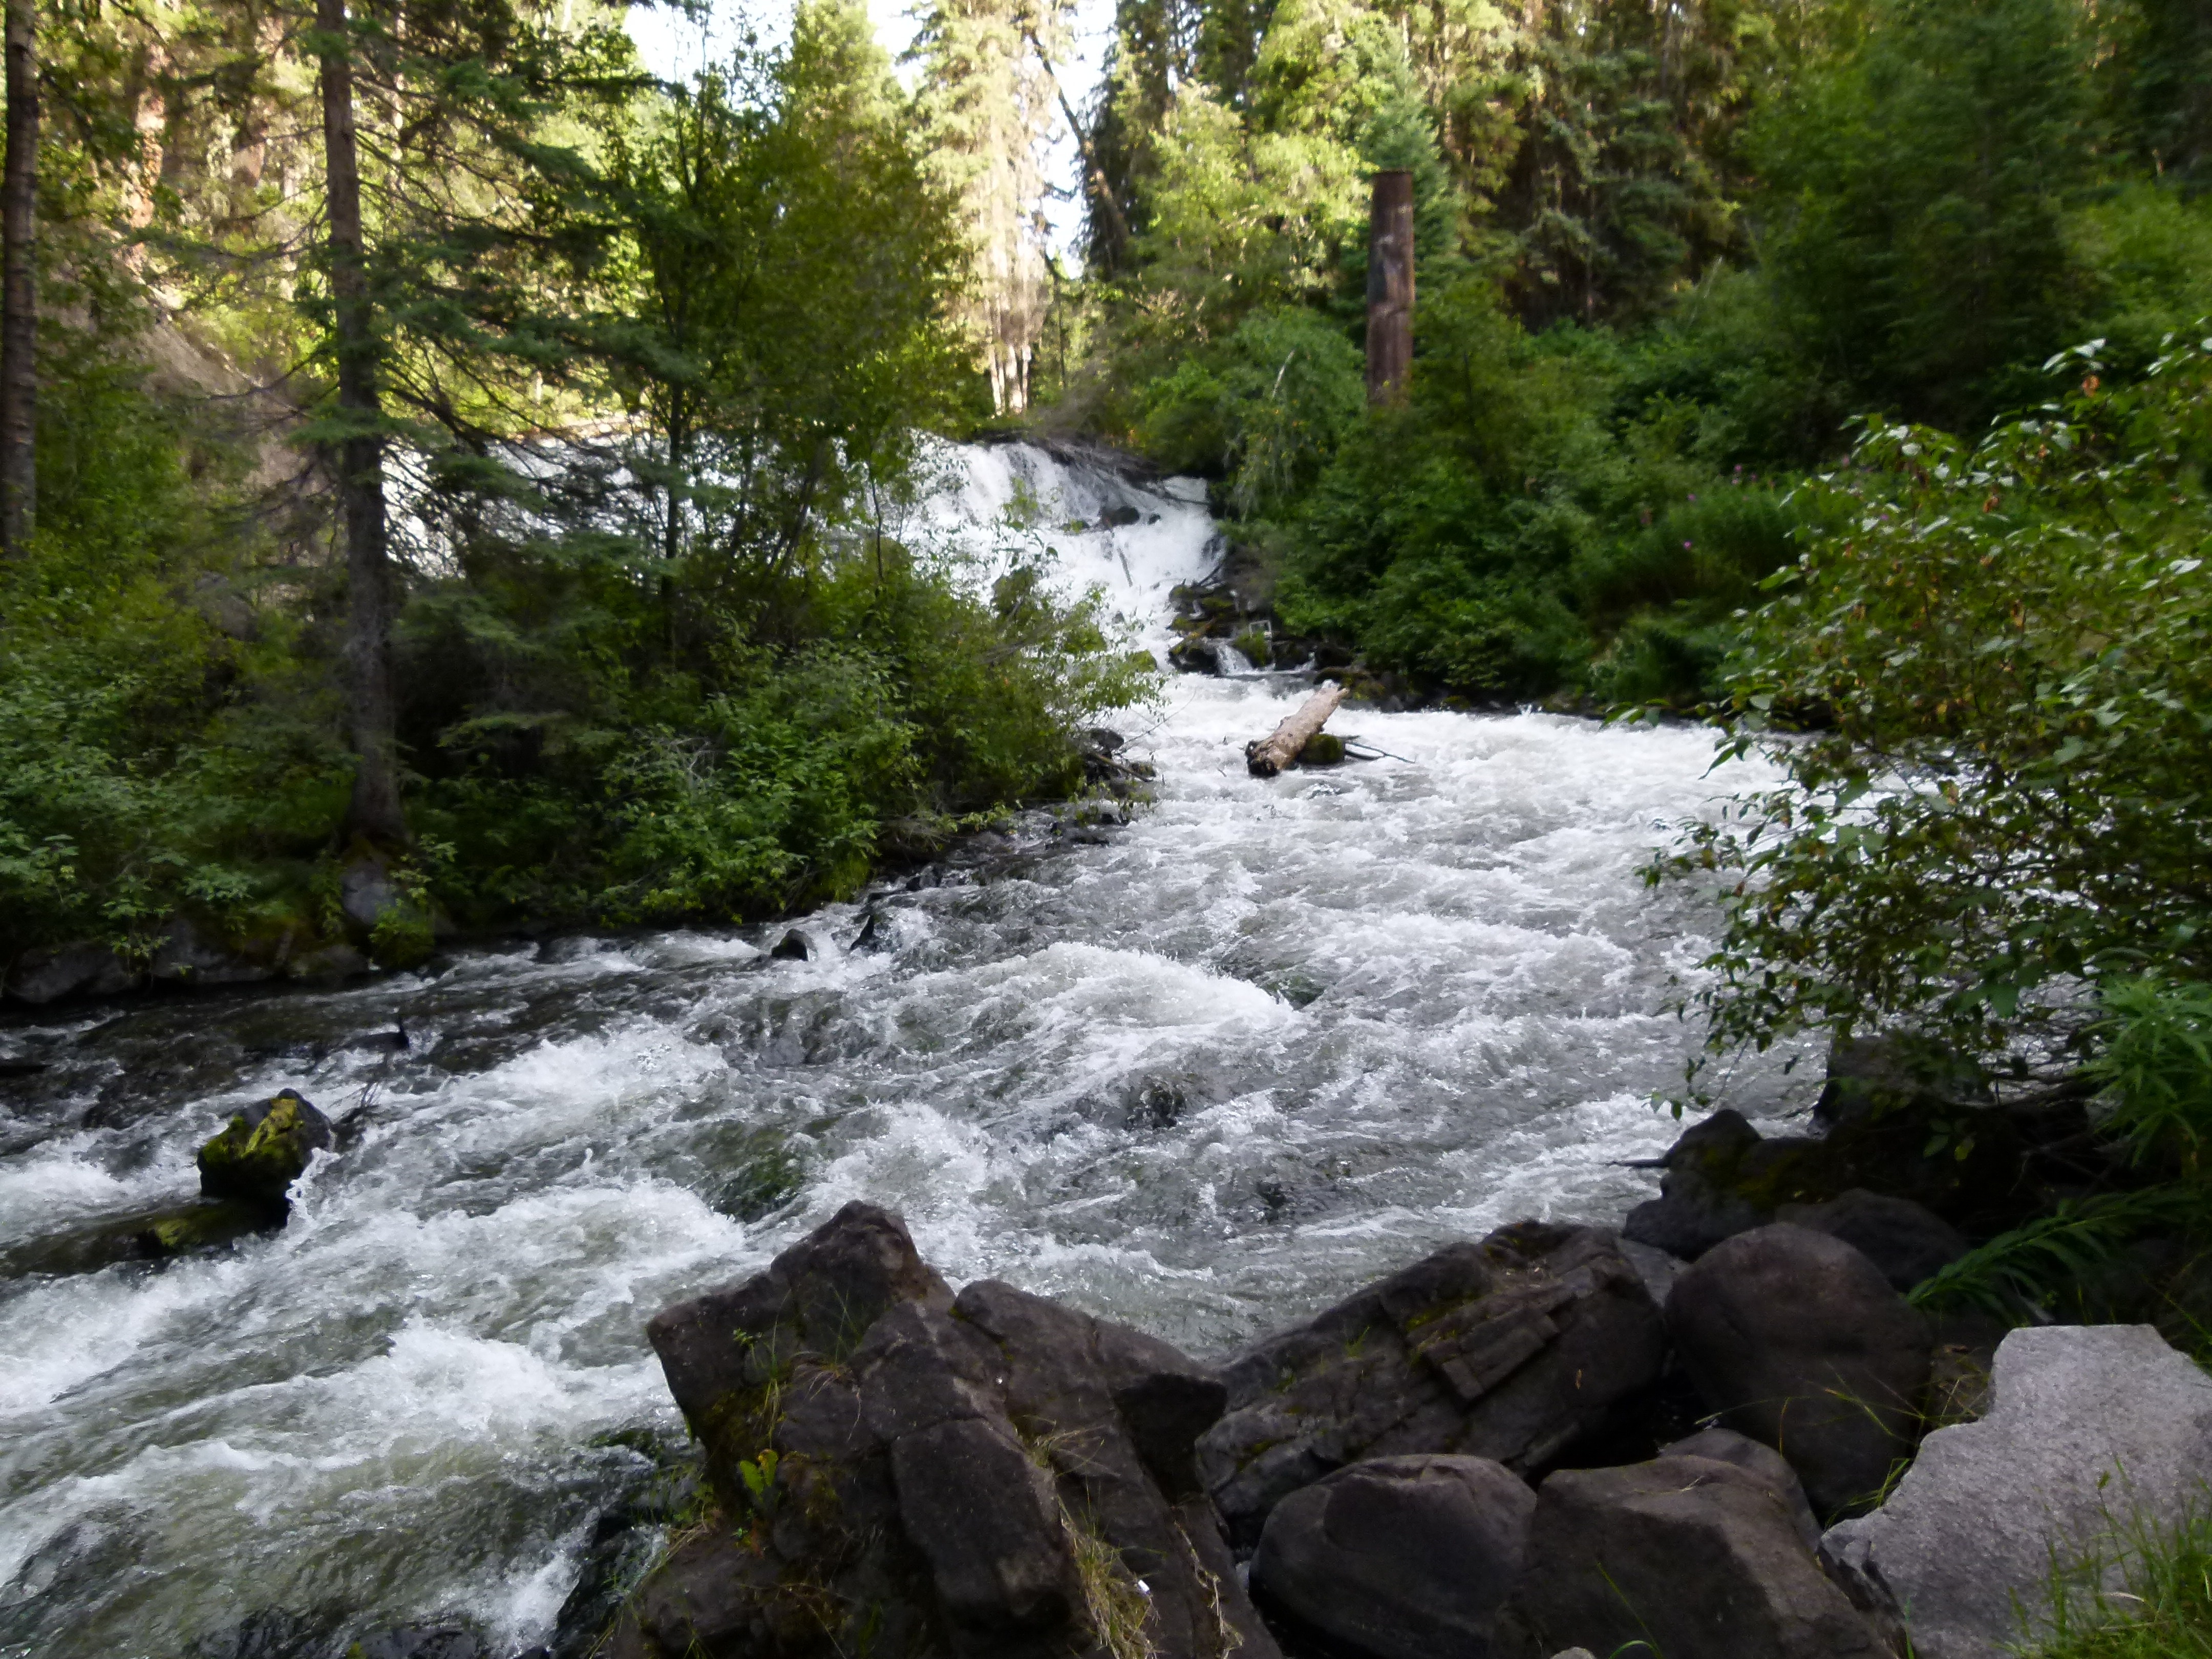
landscape, water, nature, forest, waterfall, creek, wilderness, river, valley, stream, natural, scenery, rapid, body of water, canada, ravine, natural water, water feature, watercourse, landform, rushing, british columbia, geographical feature, centennial falls, bridge creek